Berville-sur-Mer

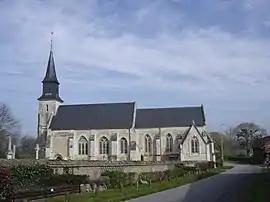
The church in Berville-sur-Mer

Berville-sur-Mer is a commune in the Norman department of Eure in northern France.